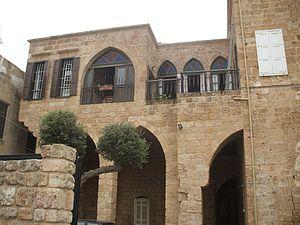
Batroun est une ville portuaire du nord du Liban, chef-lieu et centre administratif du district éponyme.
Cet article recense les sites inscrits au patrimoine mondial au Liban.